89th Brigade (United Kingdom)

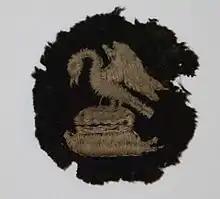
Formation sign of the 30th Division, based on the Earl of Derby's family crest.

On 6 August 1914, less than 48 hours after Britain's declaration of war, Parliament sanctioned an increase of 500,000 men for the Regular British Army. The newly appointed Secretary of State for War, Earl Kitchener of Khartoum, issued his famous call to arms: 'Your King and Country Need You', urging the first 100,000 volunteers to come forward. This group of six divisions with supporting arms became known as Kitchener's First New Army, or 'K1'. The K2 and K3 battalions, brigades and divisions followed soon afterwards. So far, the battalions had all been formed at the depots of their parent regiments, but recruits had also been flooding in to the Special Reserve (SR) battalions (the former Militia). These were deployed at their war stations in coastal defence where they were training and equipping reservists to provide reinforcement drafts to the Regular Army fighting overseas. The SR battalions were soon well above their establishment strength and on 8 October 1914 the War Office (WO) ordered each SR battalion to use the surplus to form a service battalion of the 4th New Army ('K4'). In November K4 battalions were organised into 18 brigades numbered from 89 to 106 and formed into the 30th–35th Divisions.